The Drifter (1932 film)

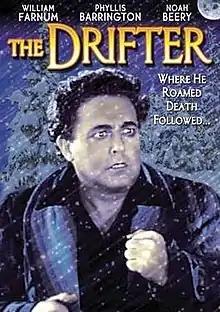

The Drifter is a 1932 American pre-Code drama film directed by William A. O'Connor.